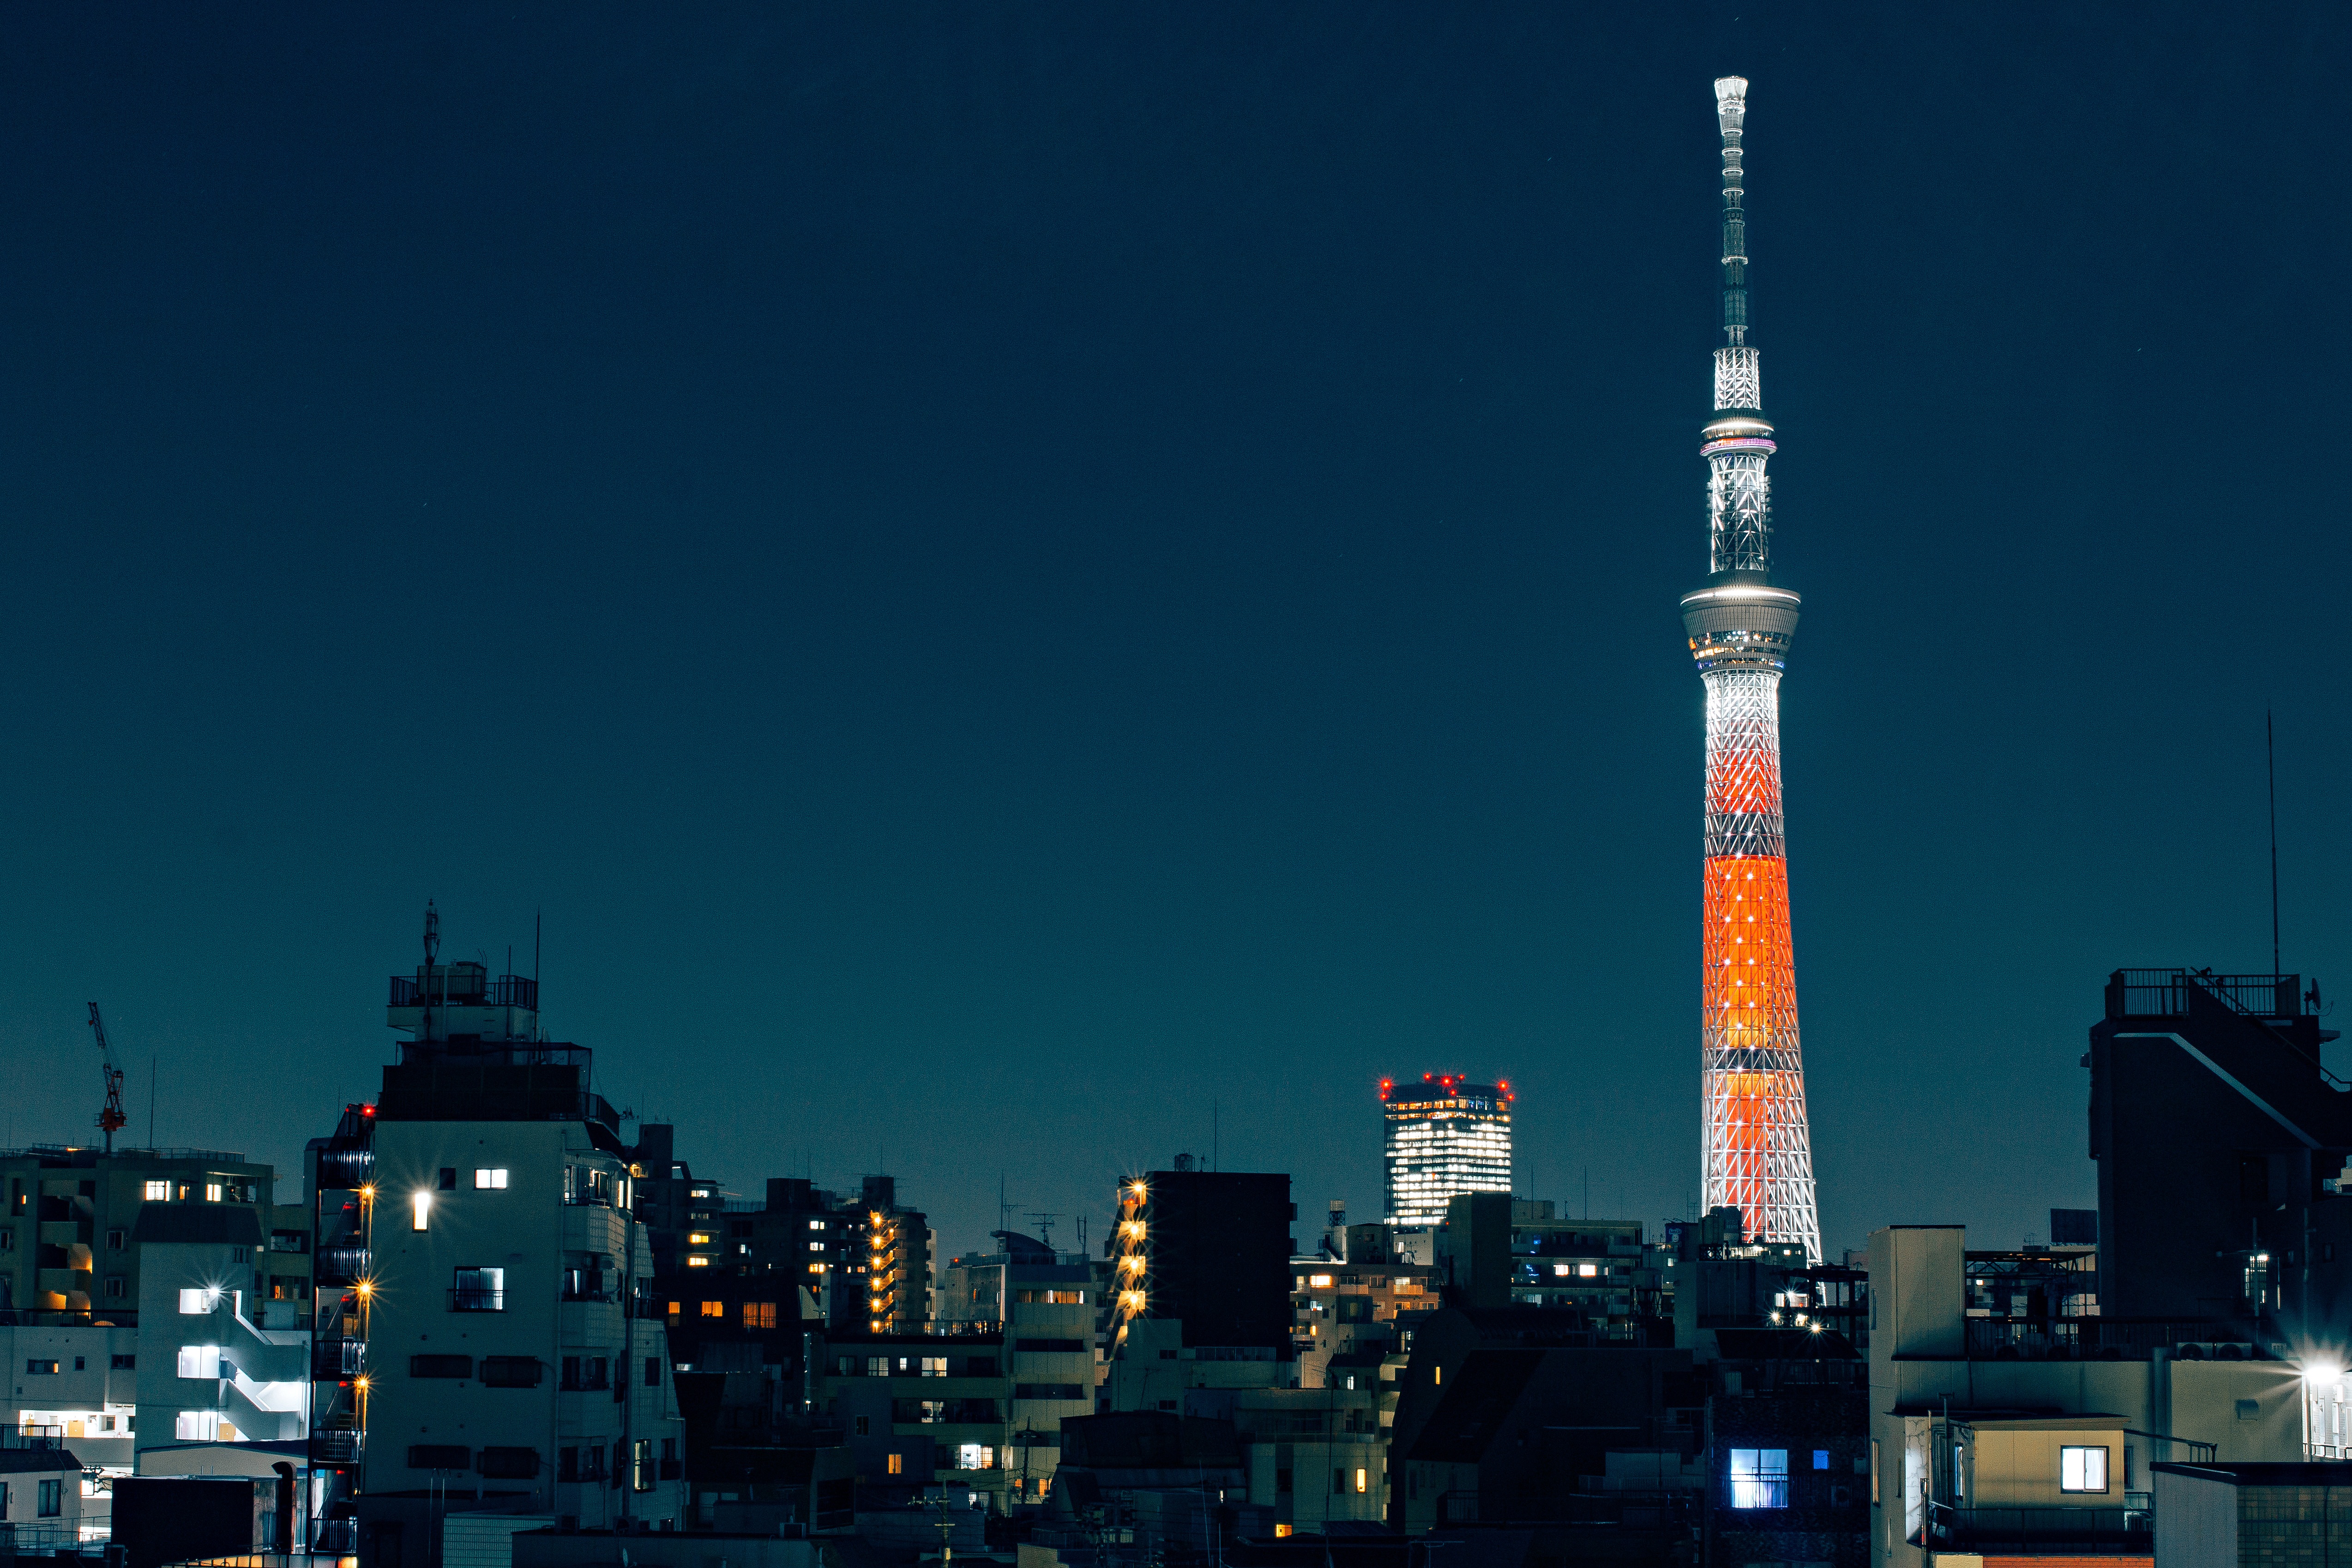
horizon, architecture, sky, skyline, night, city, skyscraper, cityscape, downtown, dusk, evening, tower, landmark, japan, tower block, tokyo, japanese, metropolis, urban area, human settlement, atmosphere of earth, metropolitan area, sky tree